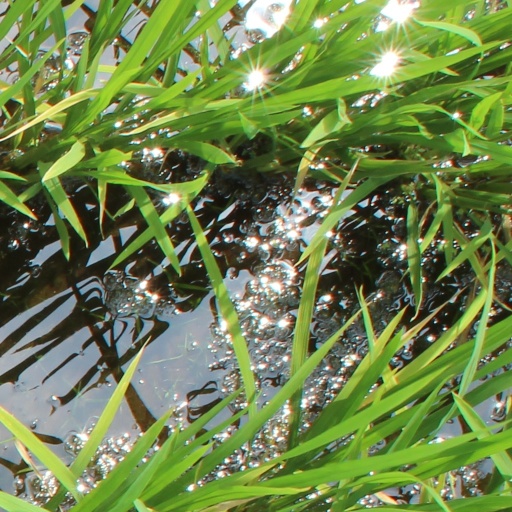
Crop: rice